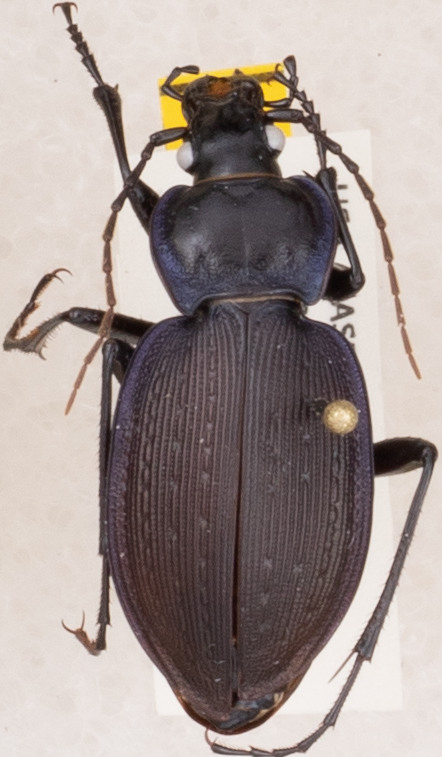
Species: Carabus goryi
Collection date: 2019-05-07
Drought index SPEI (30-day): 2.09
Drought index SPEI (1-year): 2.09
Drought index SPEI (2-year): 2.09